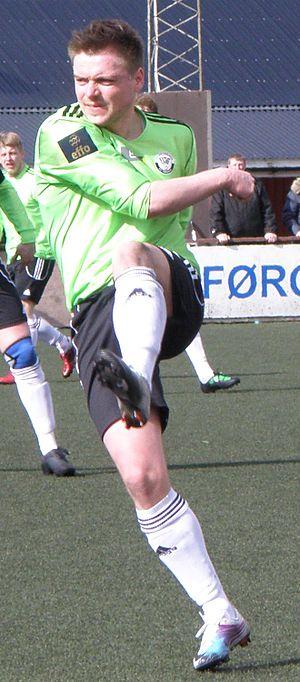
Súni Olsen est un footballeur féroïen, né le 7 mars 1981 à Tórshavn. Il évolue au poste de milieu de terrain.